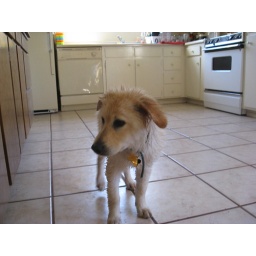
running around the kitchen